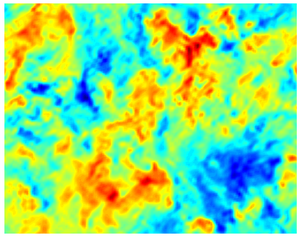
La simulation des grandes structures de la turbulence est une méthode utilisée en modélisation de la turbulence. Elle consiste à filtrer les petites échelles qui sont modélisées et en calculant directement les grandes échelles de la cascade turbulente.
La mécanique des fluides numérique, plus souvent désignée par le terme anglais computational fluid dynamics, consiste à étudier les mouvements d'un fluide, ou leurs effets, par la résolution numérique des équations régissant le fluide. En fonction des approximations choisies, qui sont en général le résultat d'un compromis en termes de besoins de représentation physique par rapport aux ressources de calcul ou de modélisation disponibles, les équations résolues peuvent être les équations d'Euler, les équations de Navier-Stokes, etc.